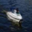
Label: ship